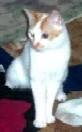
cat